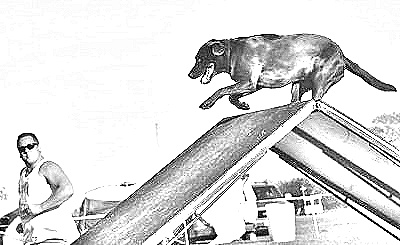
Portrait style: Sketch Portrait